Sängerfest

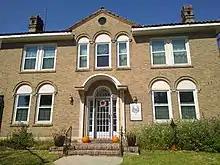
Houston Saengerbund of the First Lutheran Church in Midtown, Houston

Composer Friedrich Silcher was directly influenced by Pestalozzi and Nägeli. He began using large choirs to express political viewpoints at least as early as 1824 when he and a group of Tübingen University students performed La Marseillaise to commemorate the storming of the Bastille. In 1827 at Plochingen, Baden-Württemberg, several male-voiced choirs combined for a regional liederfest. Sängerfests were part of the Hambach Festival of 1832.